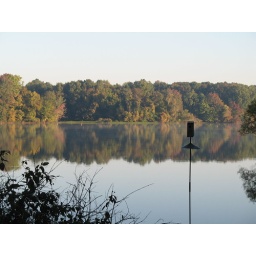
Wood duck bird house in the foreground.